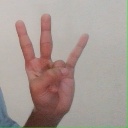
अक्षर: क्ष